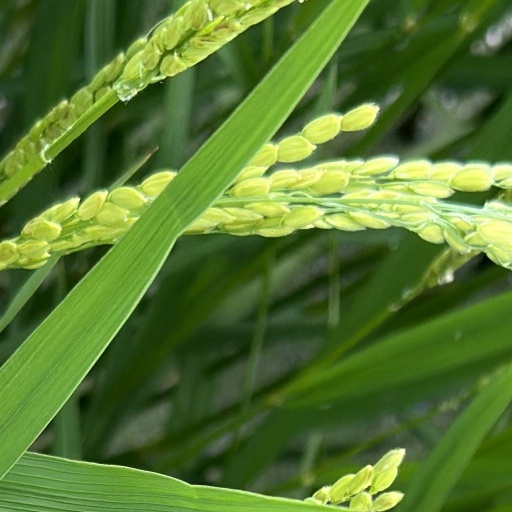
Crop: rice